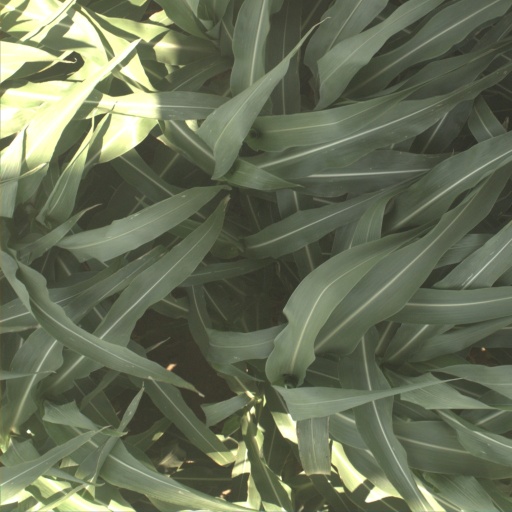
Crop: sorghum